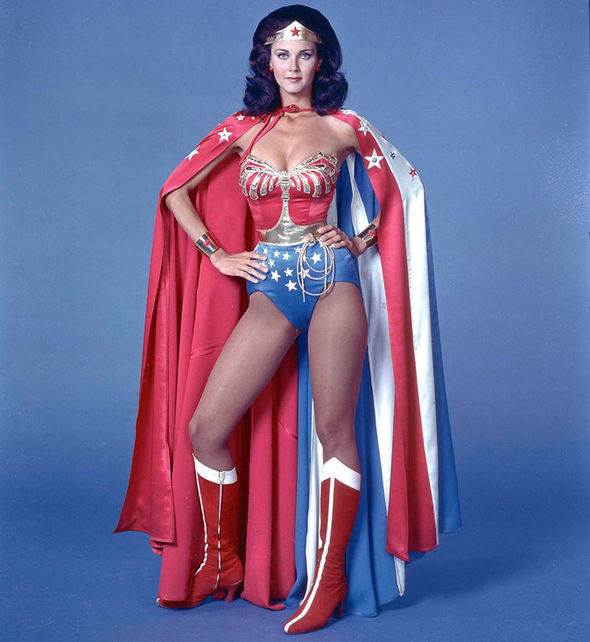
Gender: women